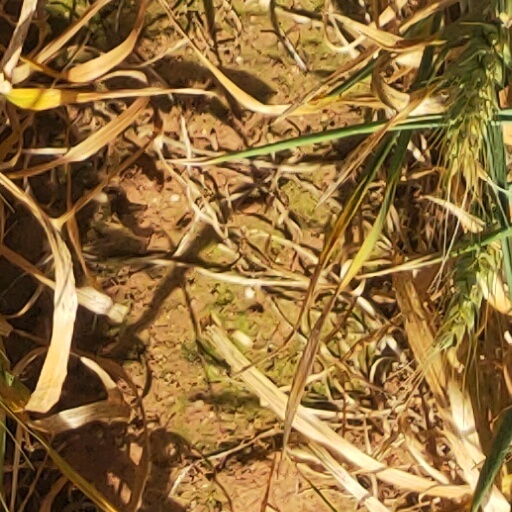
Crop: wheat